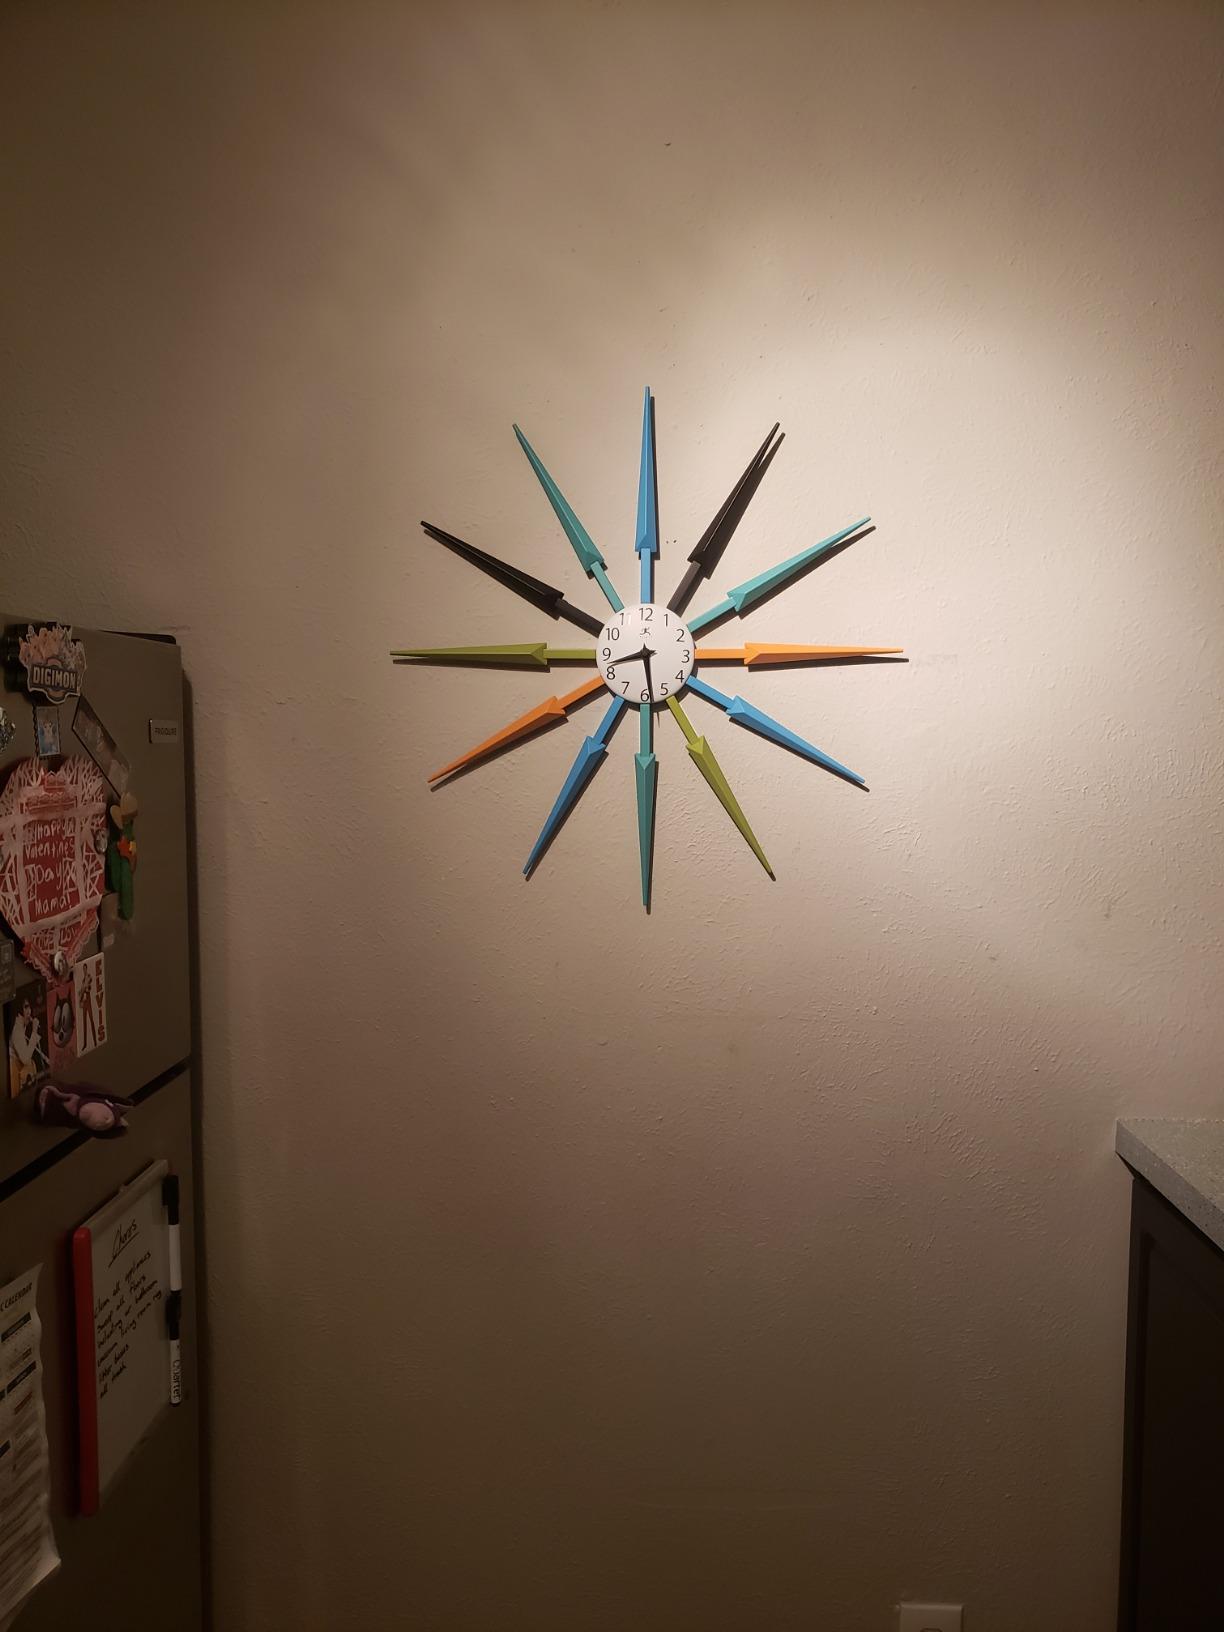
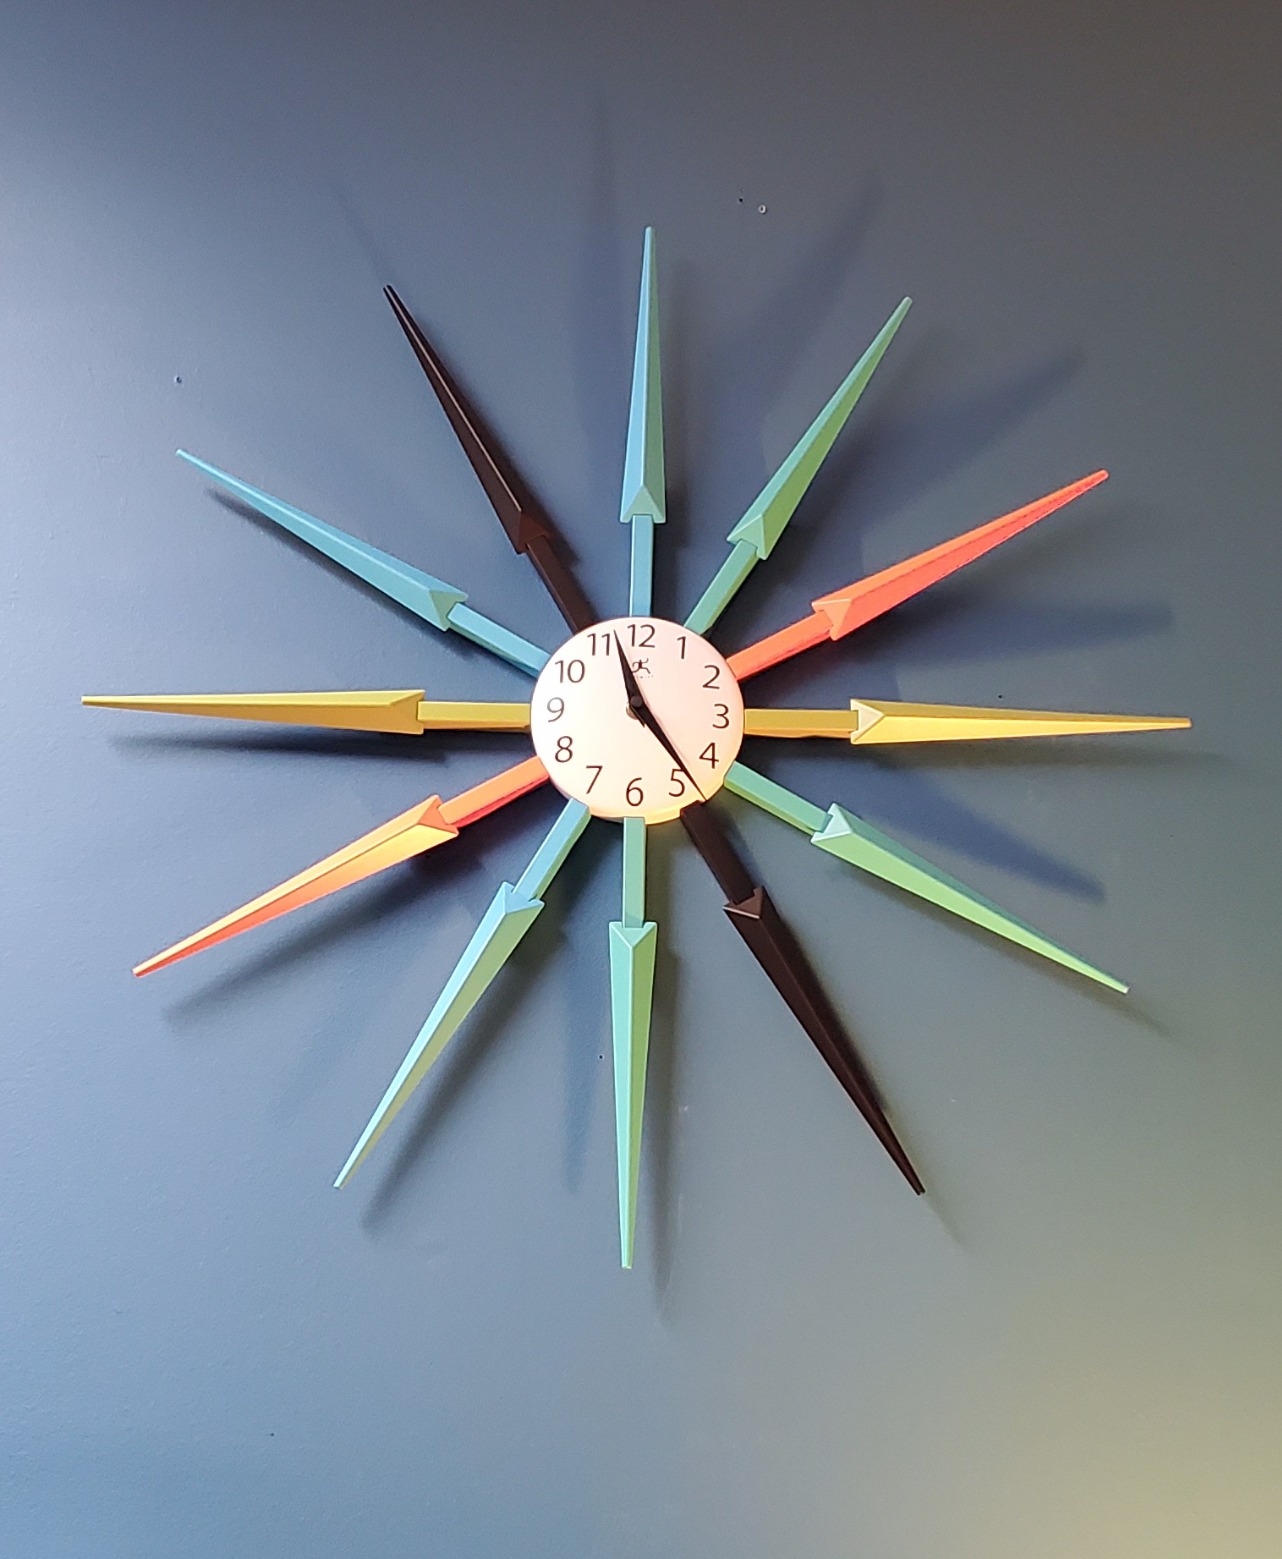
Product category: clock
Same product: yes